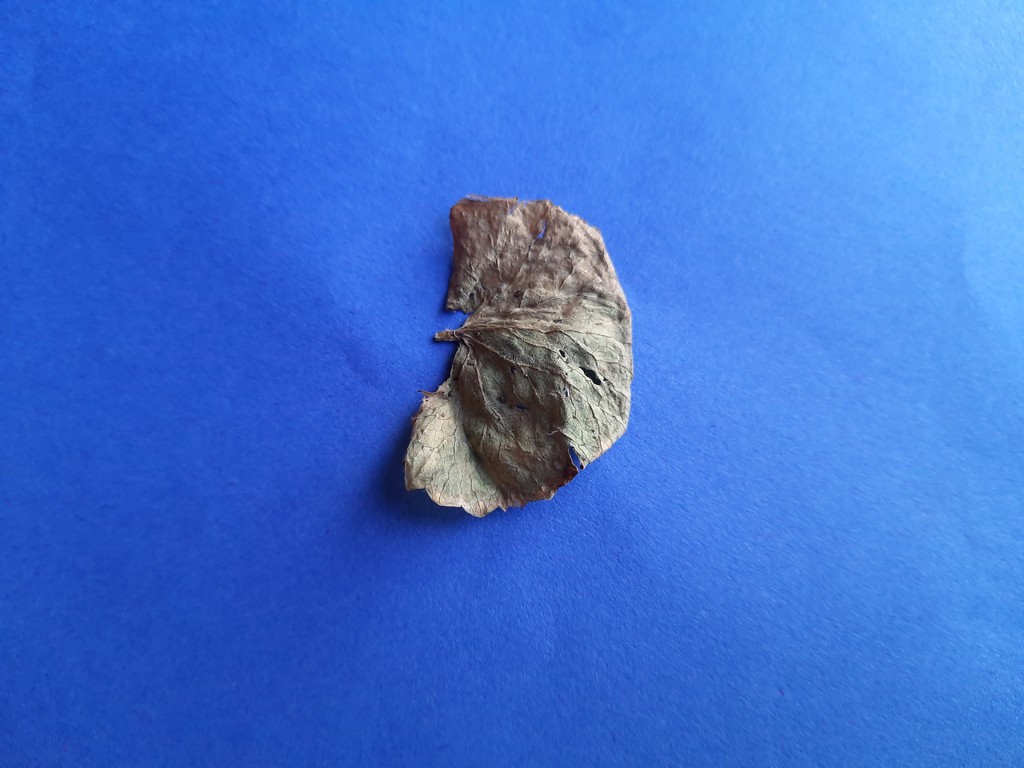
Label: Dried